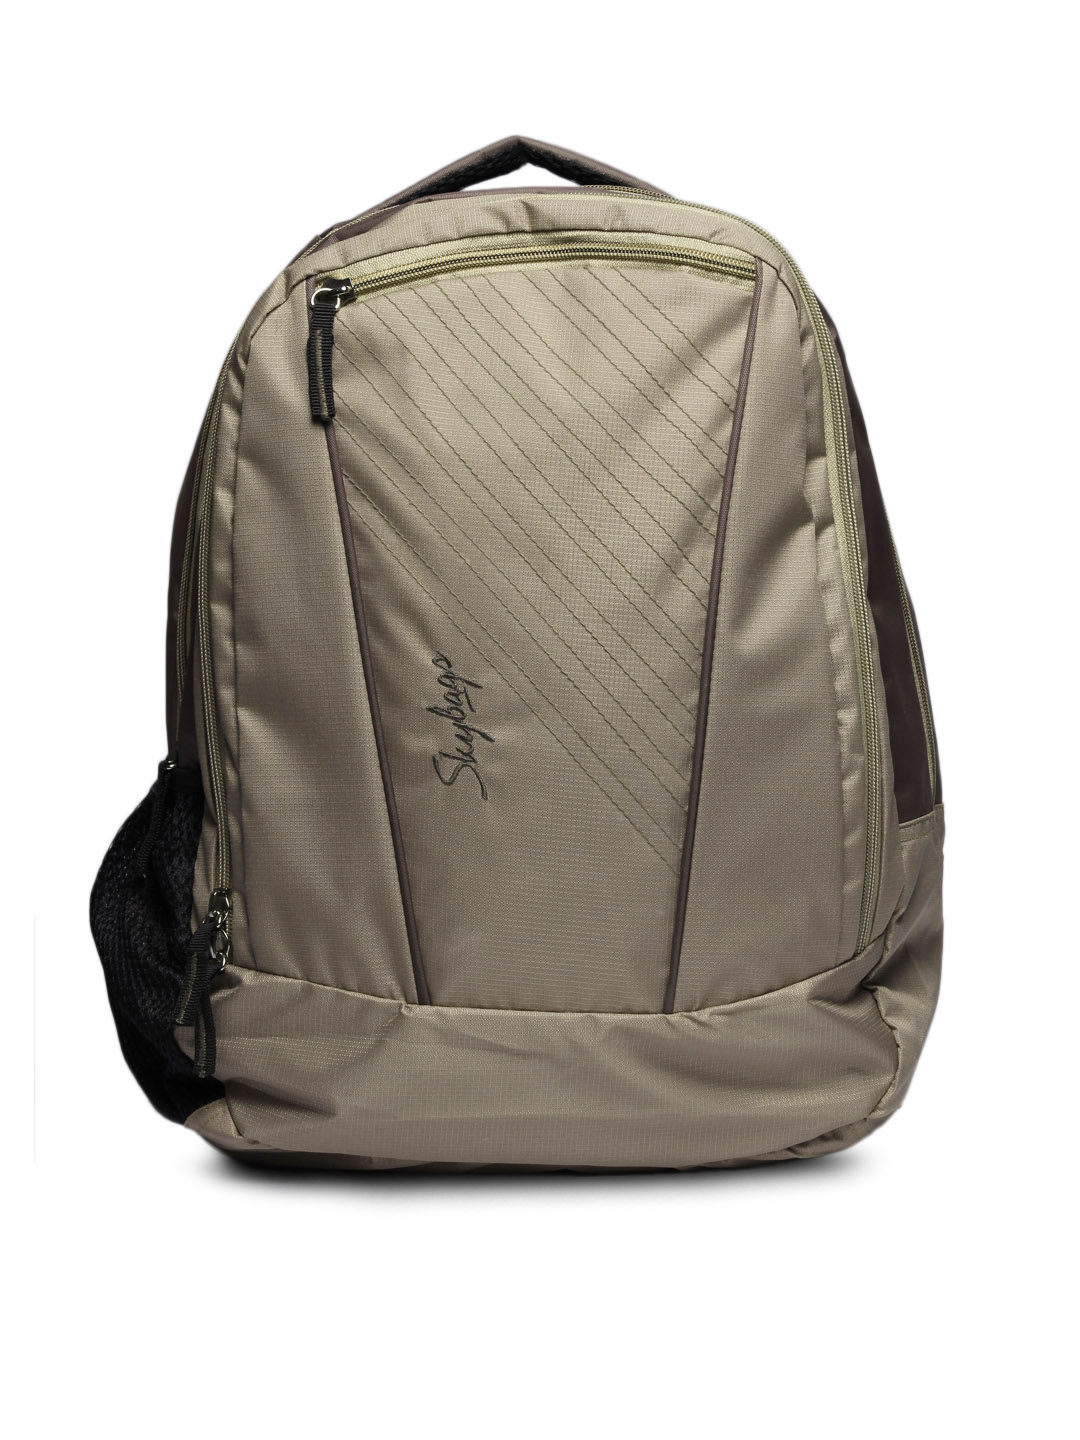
Skybags Unisex Brown Backpack
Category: Accessories / Bags / Backpacks
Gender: Unisex
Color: Brown
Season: Summer 2015
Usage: Casual